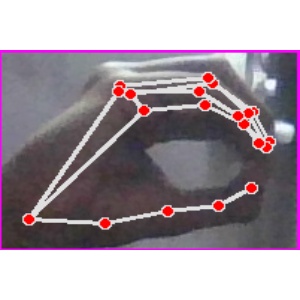
अक्षर: ठ